Burger King legal issues

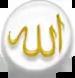
The Islamic symbol for Allah (simplified)

In the summer of 1999, a geopolitical dispute with the global Islamic community and Jewish groups in the United States and Israel arose over an Israeli franchisee opening stores in the Israeli-occupied territories. When Burger King franchisee in Israel, Rikamor, Ltd., opened a store in the West Bank settlement of Ma'aleh Adumim in August of that year, Islamic groups, including the Arab League and American Muslims for Jerusalem, argued that international Burger King parent Burger King Corporation's licensing of the store helped legitimize the disputed Israeli settlement. Beyond the called-for Islamic boycott of the company, the Arab League also threatened the revocation of the business licenses of Burger King's primary Middle Eastern franchise in the 22 countries that are part of the League's membership.